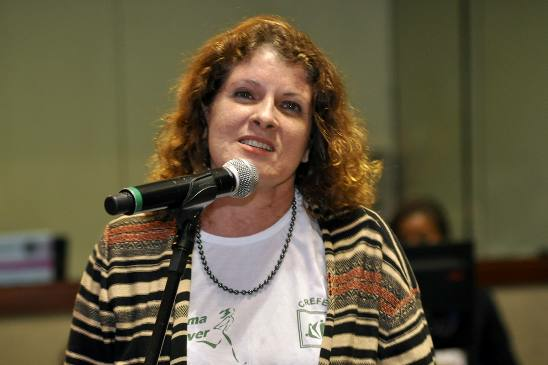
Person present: Yes